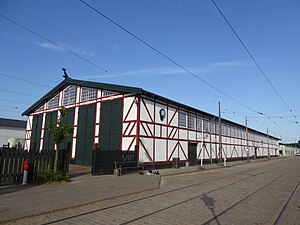
Sporvejsmuseet Skjoldenæsholms historie / 1990-2003: Færdiggørelse og nye indslag / Valby Gamle Remise
Valby Gamle Remise der blev genopført på Sporvejsmuseet i 1995-1998.
Sporvejsmuseet Skjoldenæsholms historie går fra stiftelsen af foreningen Sporvejshistorisk Selskab 8. februar 1965 over indvielsen af museet 26. maj 1978 og frem til i dag. Sporvejshistorisk Selskab blev stiftet på et tidspunkt, hvor sporvognene i København var ved at blive erstattet af busser. Man besluttede derfor at bevare nogle af de gamle sporvogne, mens tid var. Efterfølgende kom der også sporvogne fra Odense og Aarhus til samt busser og trolleybusser. Imens ledtes efter et sted til en museumssporvej, hvilket lykkedes da man fik kontakt med godset Skjoldenæsholm på Midtsjælland i 1972. Her blev der til at begynde med anlagt en remise og en metersporet strækning til sporvogne fra Aarhus.